Piotta (singer)

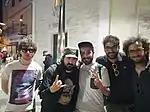

Tommaso Zanello (born 26 April 1973), known by his stage name Piotta, is an Italian rapper. Piotta, which in Roman dialect means "100 liras", became famous with his song "Supercafone" which describes the Coatto (Roman suburban impolite, politically incorrect chav).